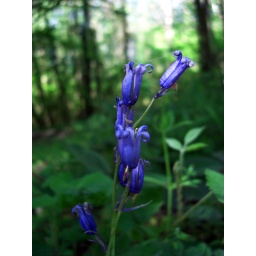
Blue flowers in the forest